Edward Smith-Stanley, 13th Earl of Derby

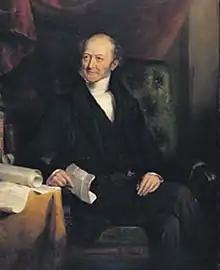
Portrait by William Derby,

Edward Smith-Stanley, 13th Earl of Derby (21 April 1775 – 30 June 1851), styled Lord Stanley from 1776 to 1832, and Baron Stanley of Bickerstaffe from 1832–4, was an English politician, peer, landowner, builder, farmer, art collector and naturalist. He was the patron of the writer Edward Lear.